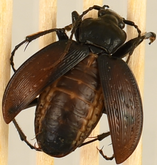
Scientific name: Carabus goryi
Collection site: Mountain Lake Biological Station NEON (MLBS), plot MLBS_009